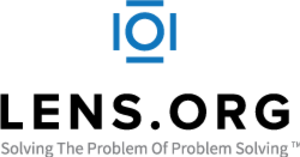
The Lens est un moteur de recherche académique produit par l’Université autralienne du Queensland et fourni par Cambia, une organisation internationale indépendante à but non lucratif dédiée à la démocratisation de l’innovation.